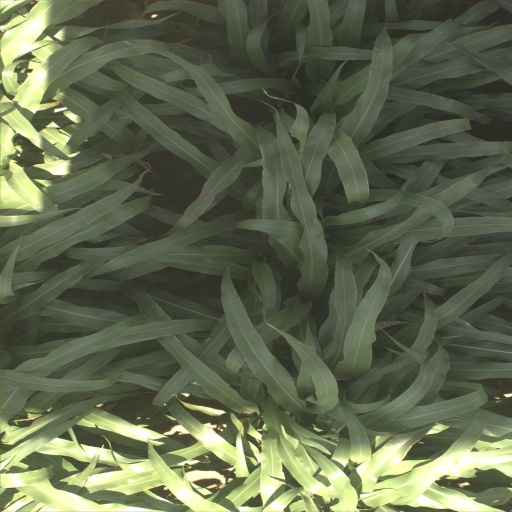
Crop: sorghum